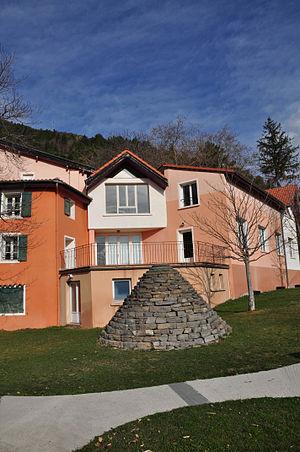
Digne, musée de la réserve géologique de Haute-Provence
Digne-les-Bains est une commune française, chef-lieu du département des Alpes-de-Haute-Provence et située dans la région Provence-Alpes-Côte d'Azur. Le code postal est le : 04000.